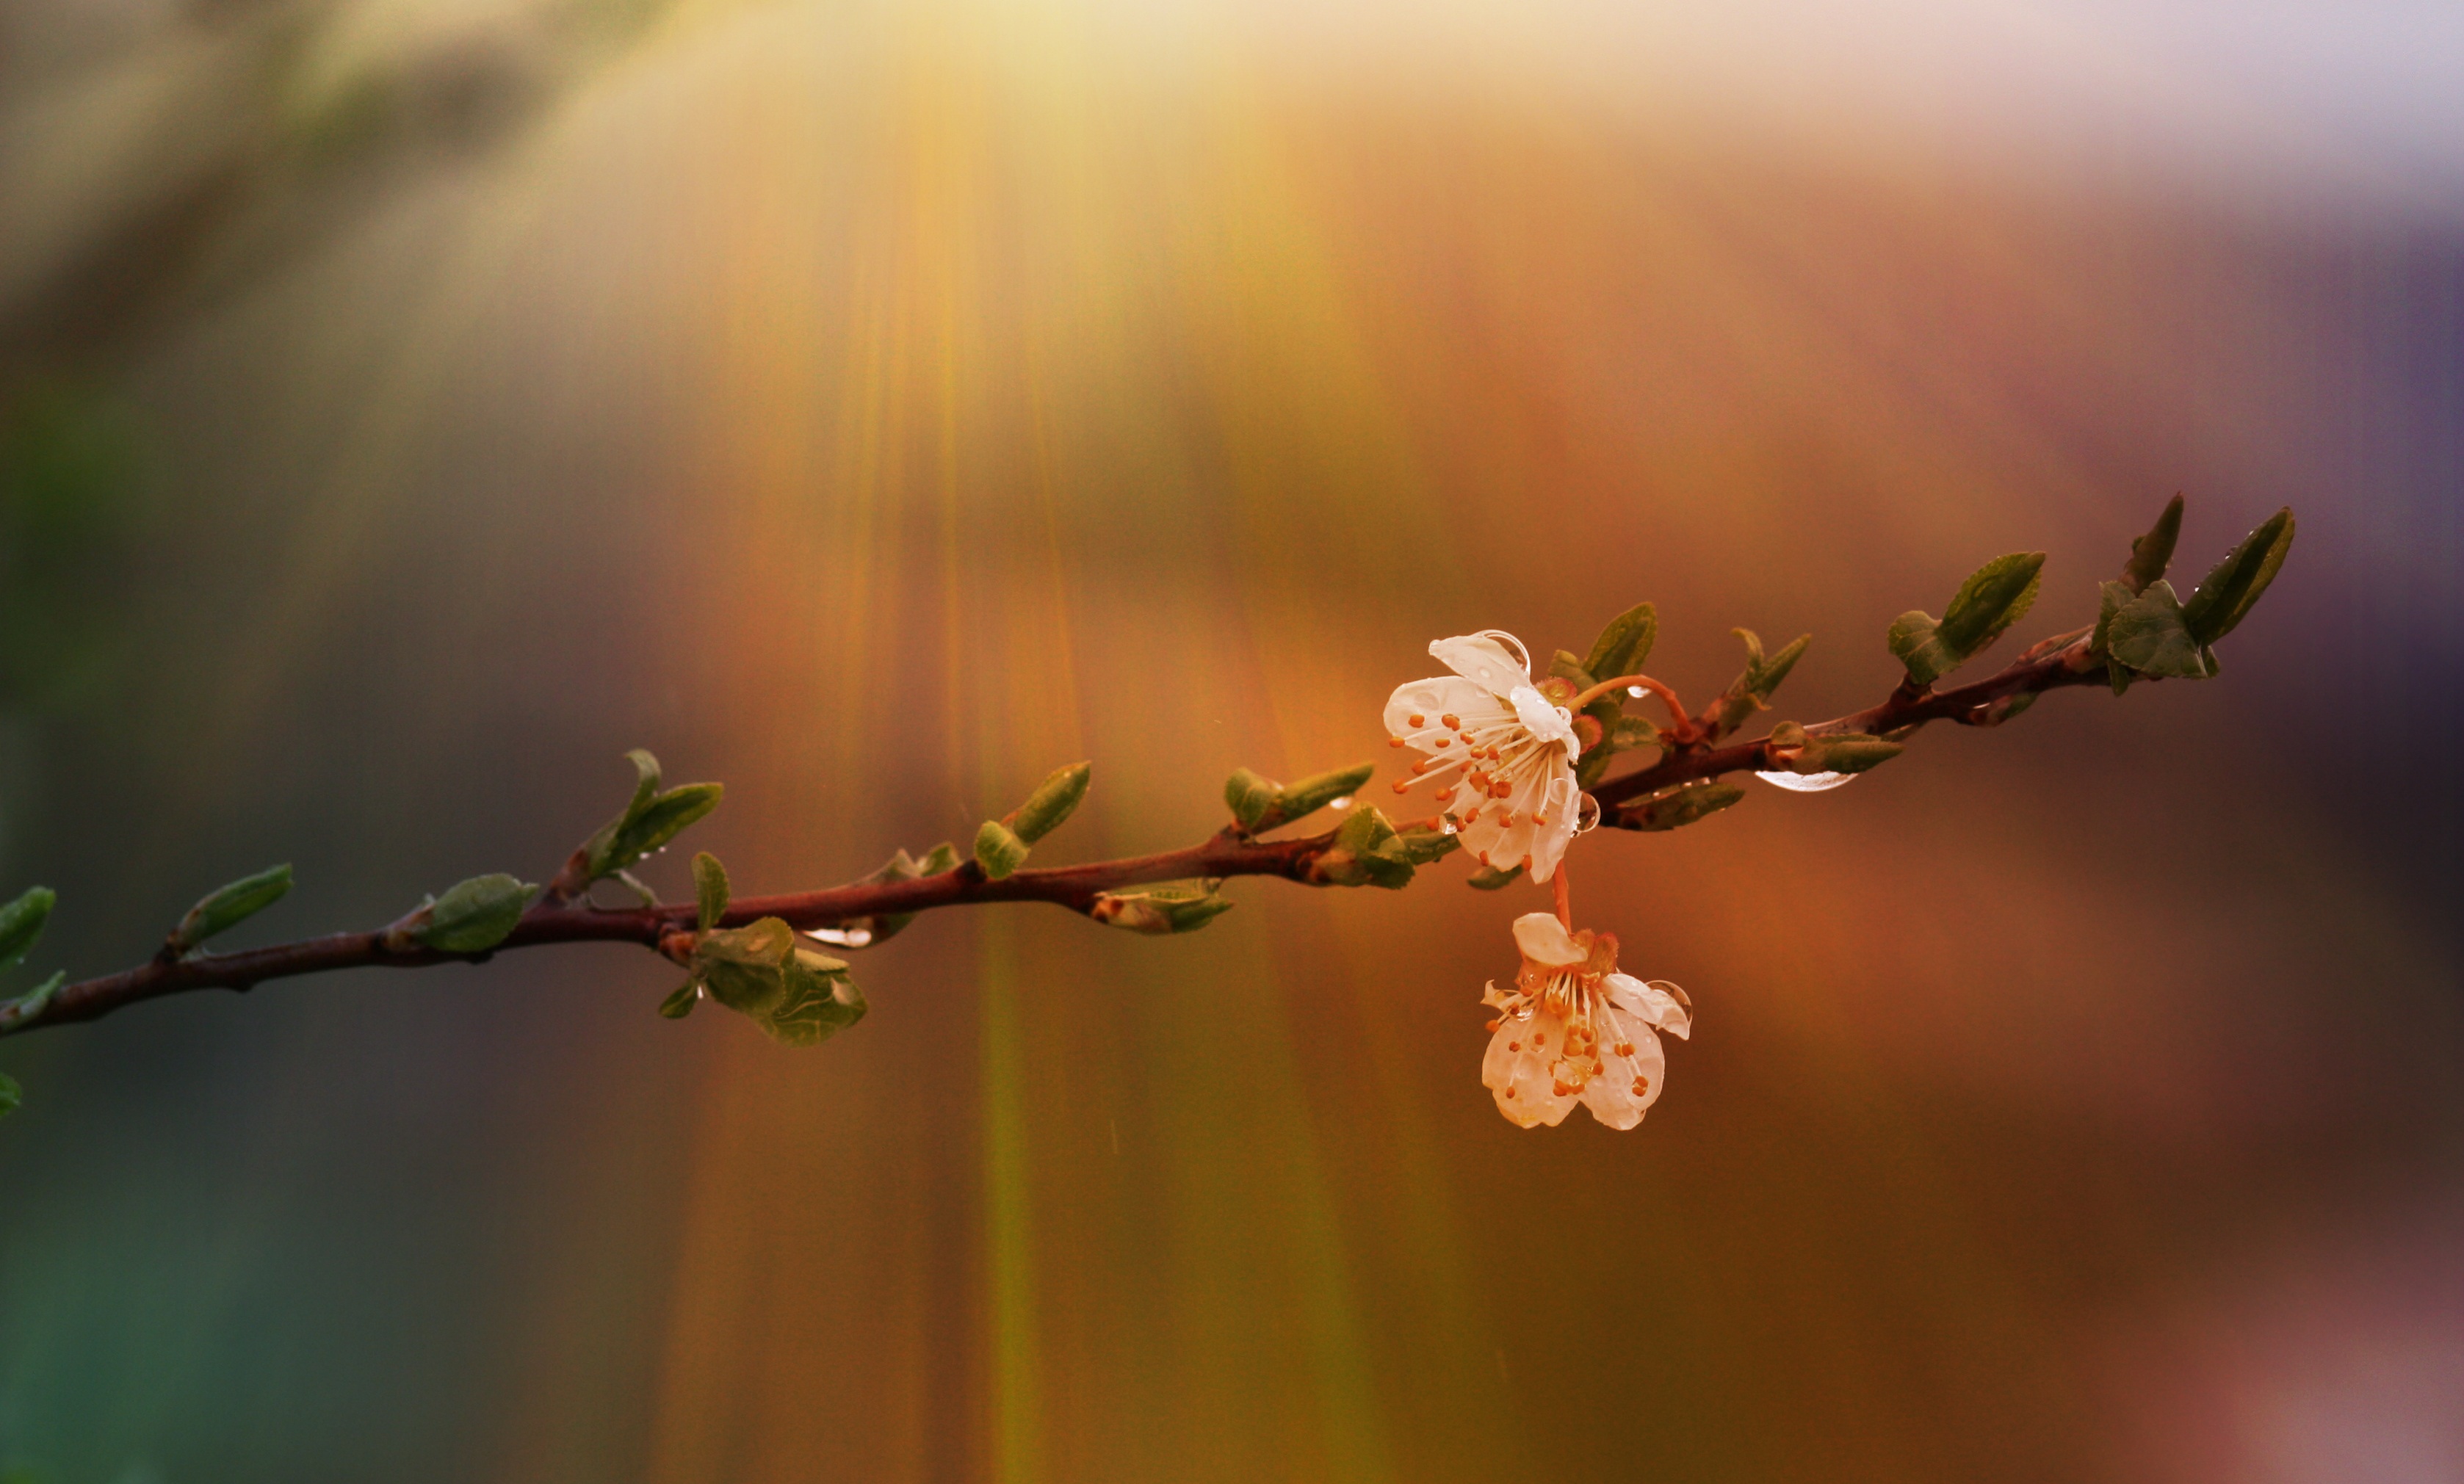
tree, nature, branch, blossom, plant, sun, white, photography, sunlight, morning, leaf, flower, spring, autumn, botany, flora, season, twig, flowers, close up, rays, bud, macro photography, casey, plant stem